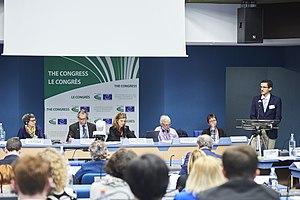
Chambre des pouvoirs locaux - Débat thématique
Le Congrès des pouvoirs locaux et régionaux est l'assemblée politique pan-européenne représentant les autorités locales et régionales des 47 États membres du Conseil de l’Europe. Son rôle est de promouvoir la démocratie locale et régionale, d'améliorer la gouvernance locale et régionale et de renforcer l'autonomie des pouvoirs locaux, conformément aux principes énoncés dans la Charte européenne de l'autonomie locale. Il est composé de deux chambres, la Chambre des pouvoirs locaux et la Chambre des régions et se réunit en sessions plénières deux fois par an au Palais de l'Europe à Strasbourg, siège de son Secrétariat permanent.